John P. Johnson (general)

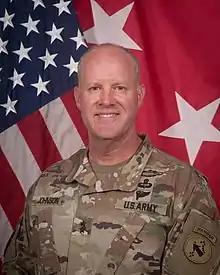

John P. "Pete" Johnson (born January 22, 1963) is a retired major general in the United States Army. He was previously one of two deputy commanding generals (South) of United States Army Pacific. Johnson previously served as the 49th Commander of the U.S. Army Training Center and Fort Jackson in Columbia, South Carolina. He was promoted to major general while serving at Fort Jackson. Before that, Johnson served in the 1st Ranger Battalion and fought in Operation Just Cause in Panama, deployed with Special Operations Command, was a battalion commander and the operations officer for the 82nd Airborne Division, and a brigade commander with the 101st Airborne Division.